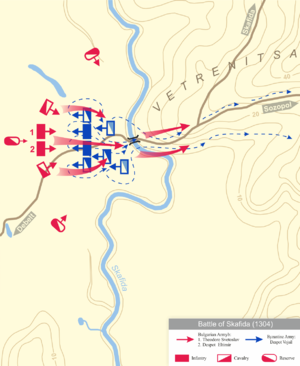
La bataille de Skafida est un affrontement entre le deuxième Empire bulgare et de l'Empire byzantin survenu en 1304, près de Poros, en Bulgarie. Elle débouche sur une victoire bulgare. Elle permit à l'Empire bulgare de surmonter une crise majeure à la fin du XIIIᵉ siècle, de retrouver une stabilité interne et de reconquérir la majeure partie de la Thrace. Durant les années suivantes, son principal ennemi, l'Empire byzantin, ne fut pas en mesure de constituer une menace sérieuse pour l'Empire bulgare.